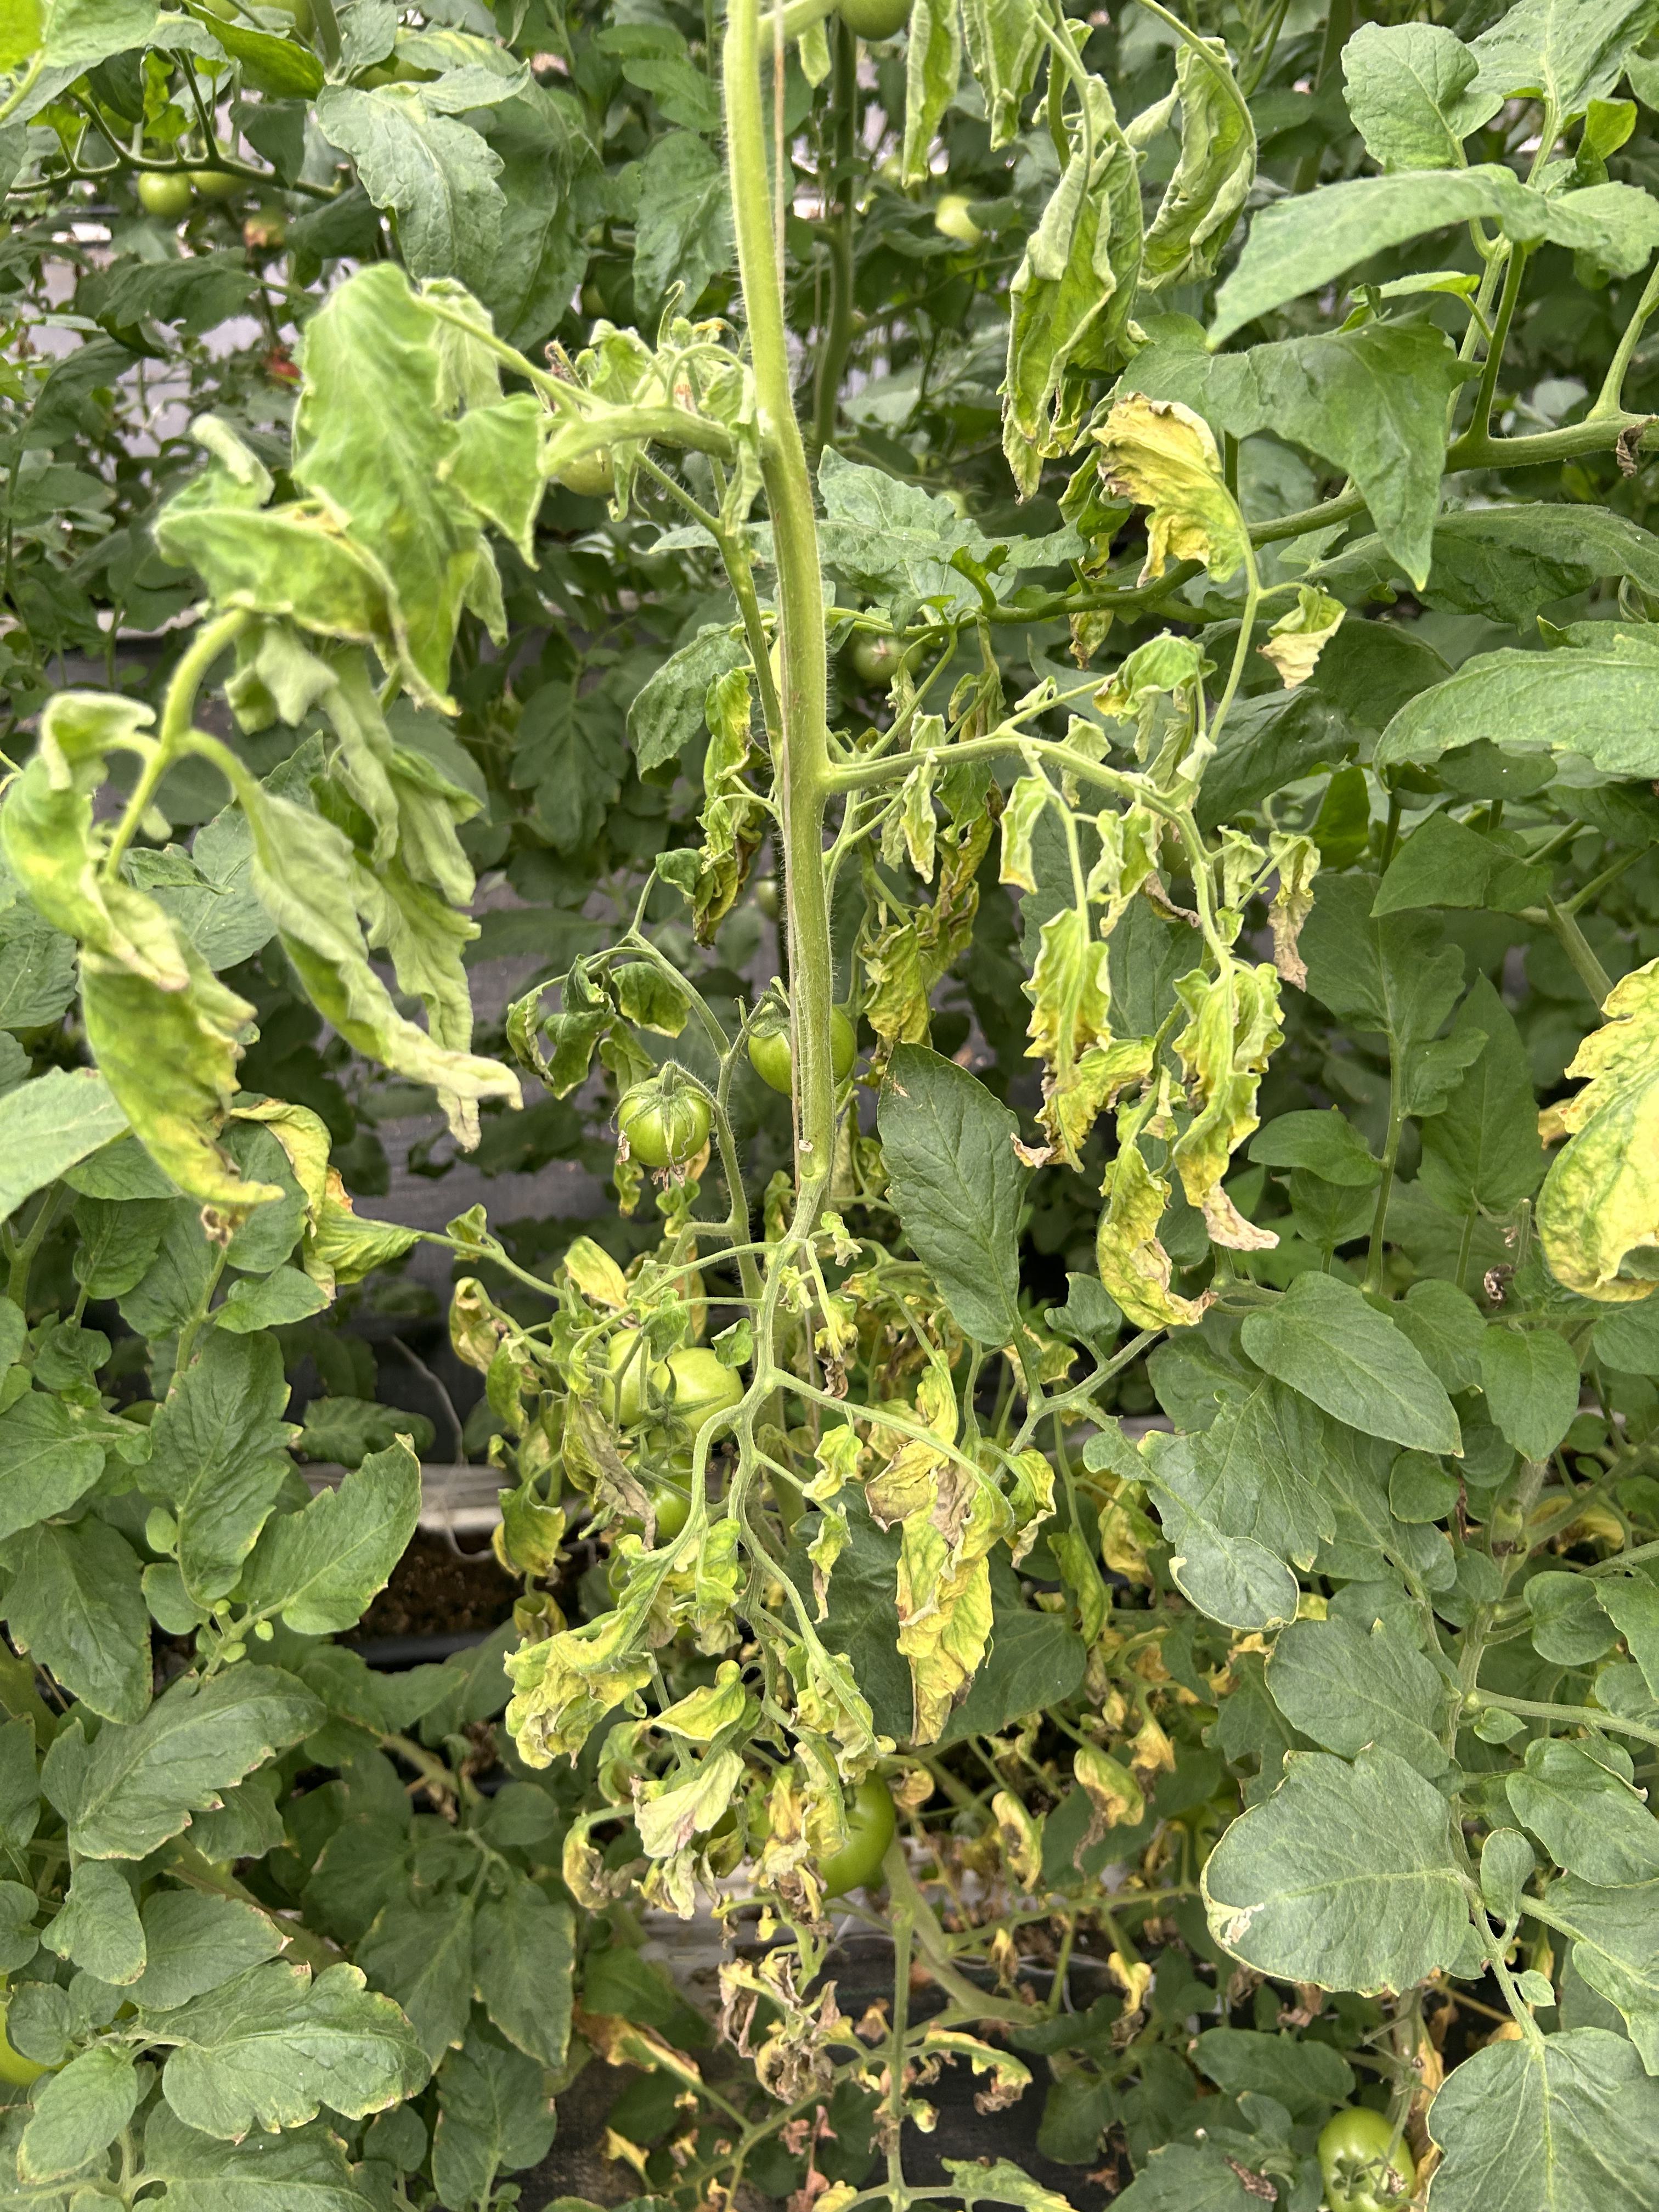
Disease: Wilt